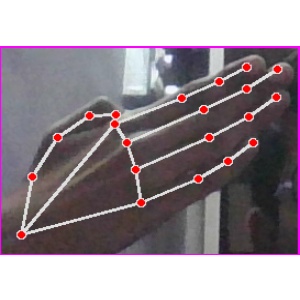
अक्षर: घ